June Marlowe

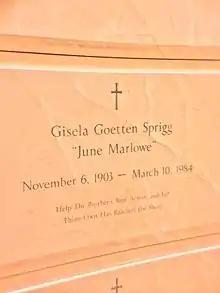
Crypt of June Marlowe at the Los Angeles Cathedral

Marlowe and Cooper were paired together in three "Our Gang" films, "Teacher's Pet", "School's Out" and "Love Business". She also had a small role in 1931's "Little Daddy". In addition to her work in "Our Gang", Marlowe appeared in fellow Roach stars Laurel and Hardy's first feature film, "Pardon Us".